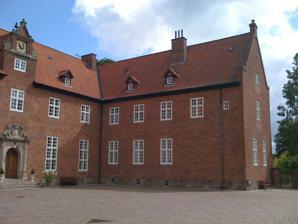
Building: Egelund House
Country: Denmark
Year built: 1917
Egelund House General information Architectural style National Romantic style Town or city Hillerød Municipality Country Denmark Coordinates 55°57′38″N 12°20′57″E / 55.9606°N 12.3492°E / 55.9606; 12.3492 Construction started 1915 Completed 1917 Client Queen Dowager Louise Josephine Design and construction Architect(s) Carl Harild Egelund House ( Danish : Egelund Slot) is a former royal residence built by Queen Dowager Louise from 1915 to 1917 on the road between Hillerød and Fredensborg , near the village of Nødebo and the southern tip of Lake Esrom , 35 km north of Copenhagen , Denmark . Today it is owned by Dansk Arbejdsgiverforening and used as a congress and training centre. History Queen Louise , consort of King Frederik VIII of Denmark , was widowed in 1912. From 1915 to 1917 the house was built and she took up residence there. The architect was Carl Harild and the garden was designed by landscape architect Edvard Glæsel and later J. P. Andersen as well as Egelund's resident gardener Hansen. After the queen's death in 1926, the property was inherited by Prince Gustav of Denmark , who remained unmarried and had no children. After his death in 1944, the estate passed to Knud, Hereditary Prince of Denmark and Princess Caroline-Mathilde of Denmark . In 1954 Dansk Arbejdsgiverforening bought Egelund from the heirs to use it as a congress and training venue. See also Residences of the Danish monarch References